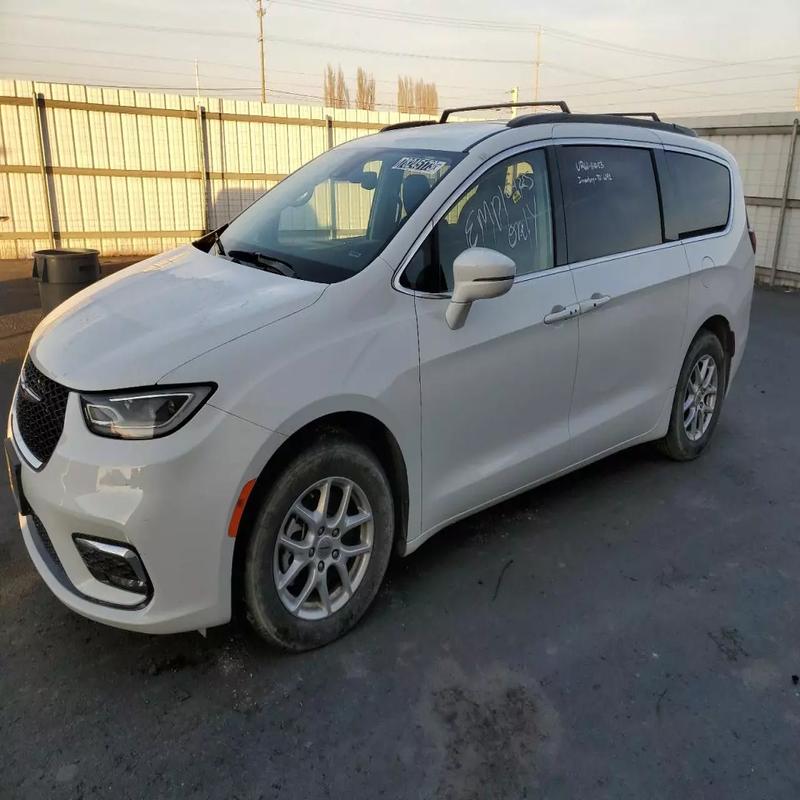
Aucun dommage détecté.
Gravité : aucun